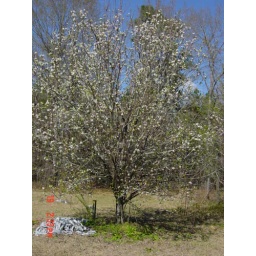
apple tree in bloom